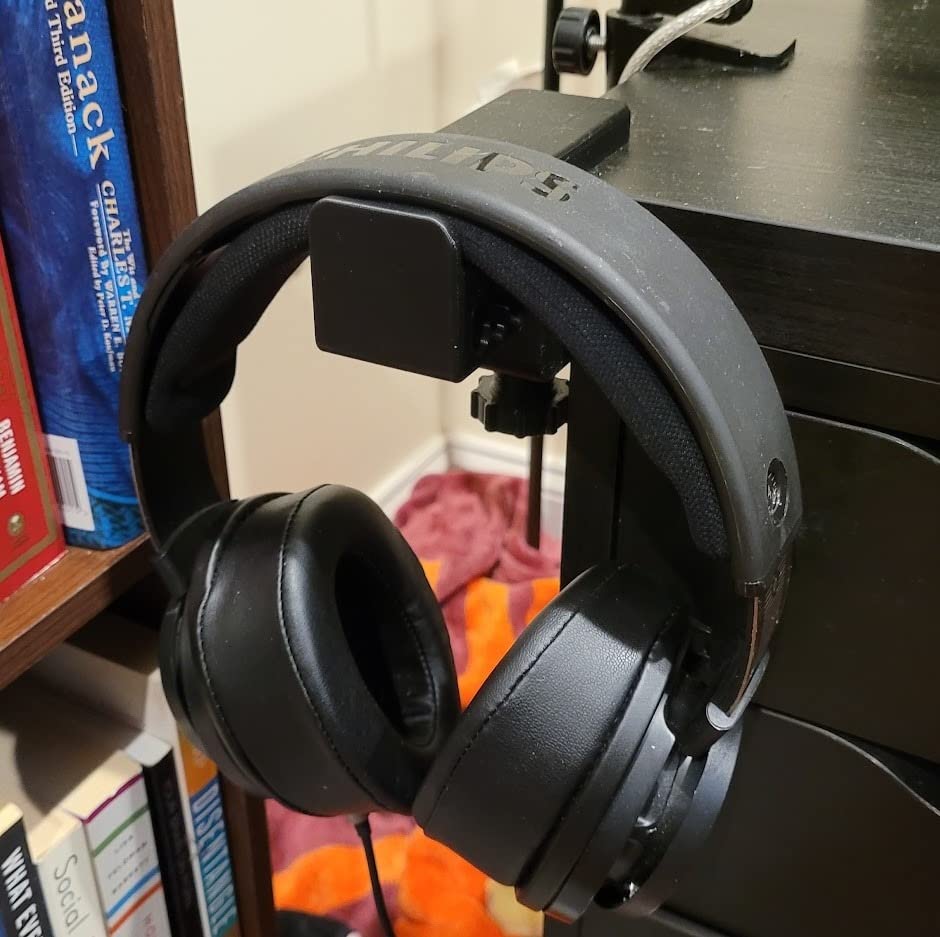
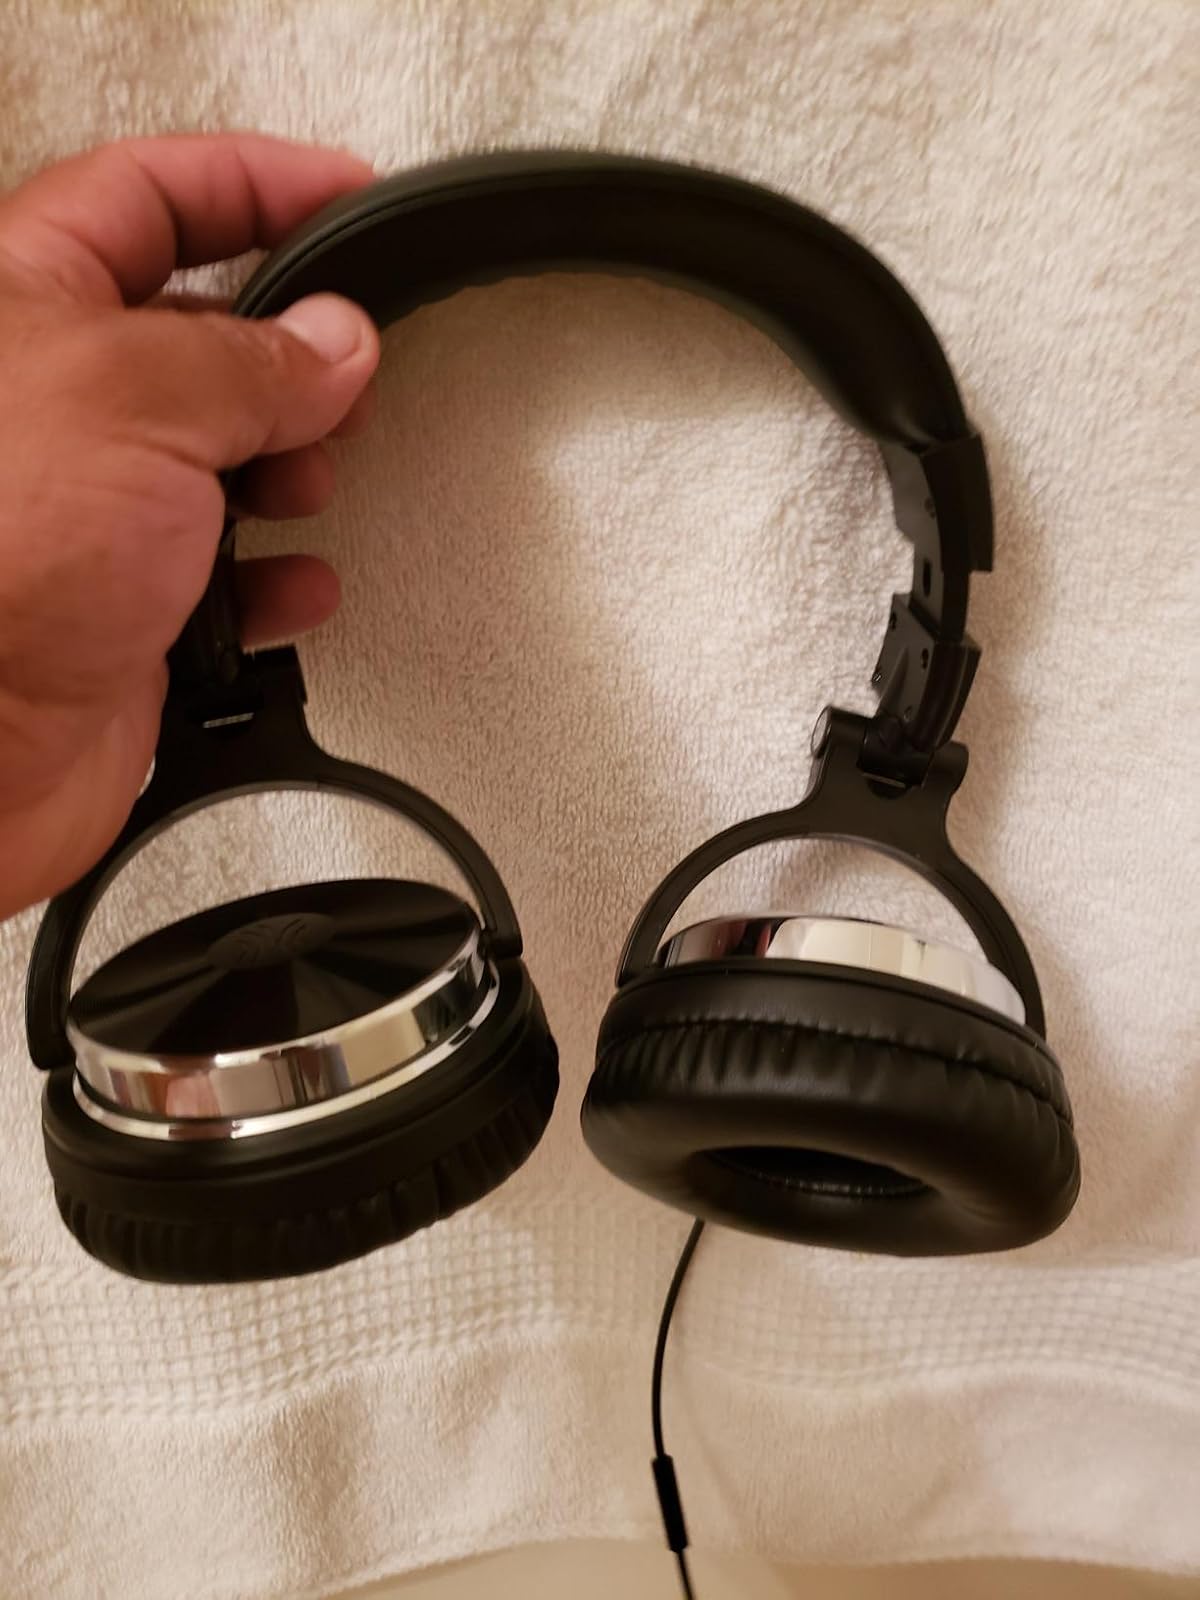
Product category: headphones
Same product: no